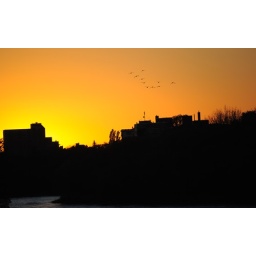
The sun had just set and the sky was awash in different hues of yellow and orange.